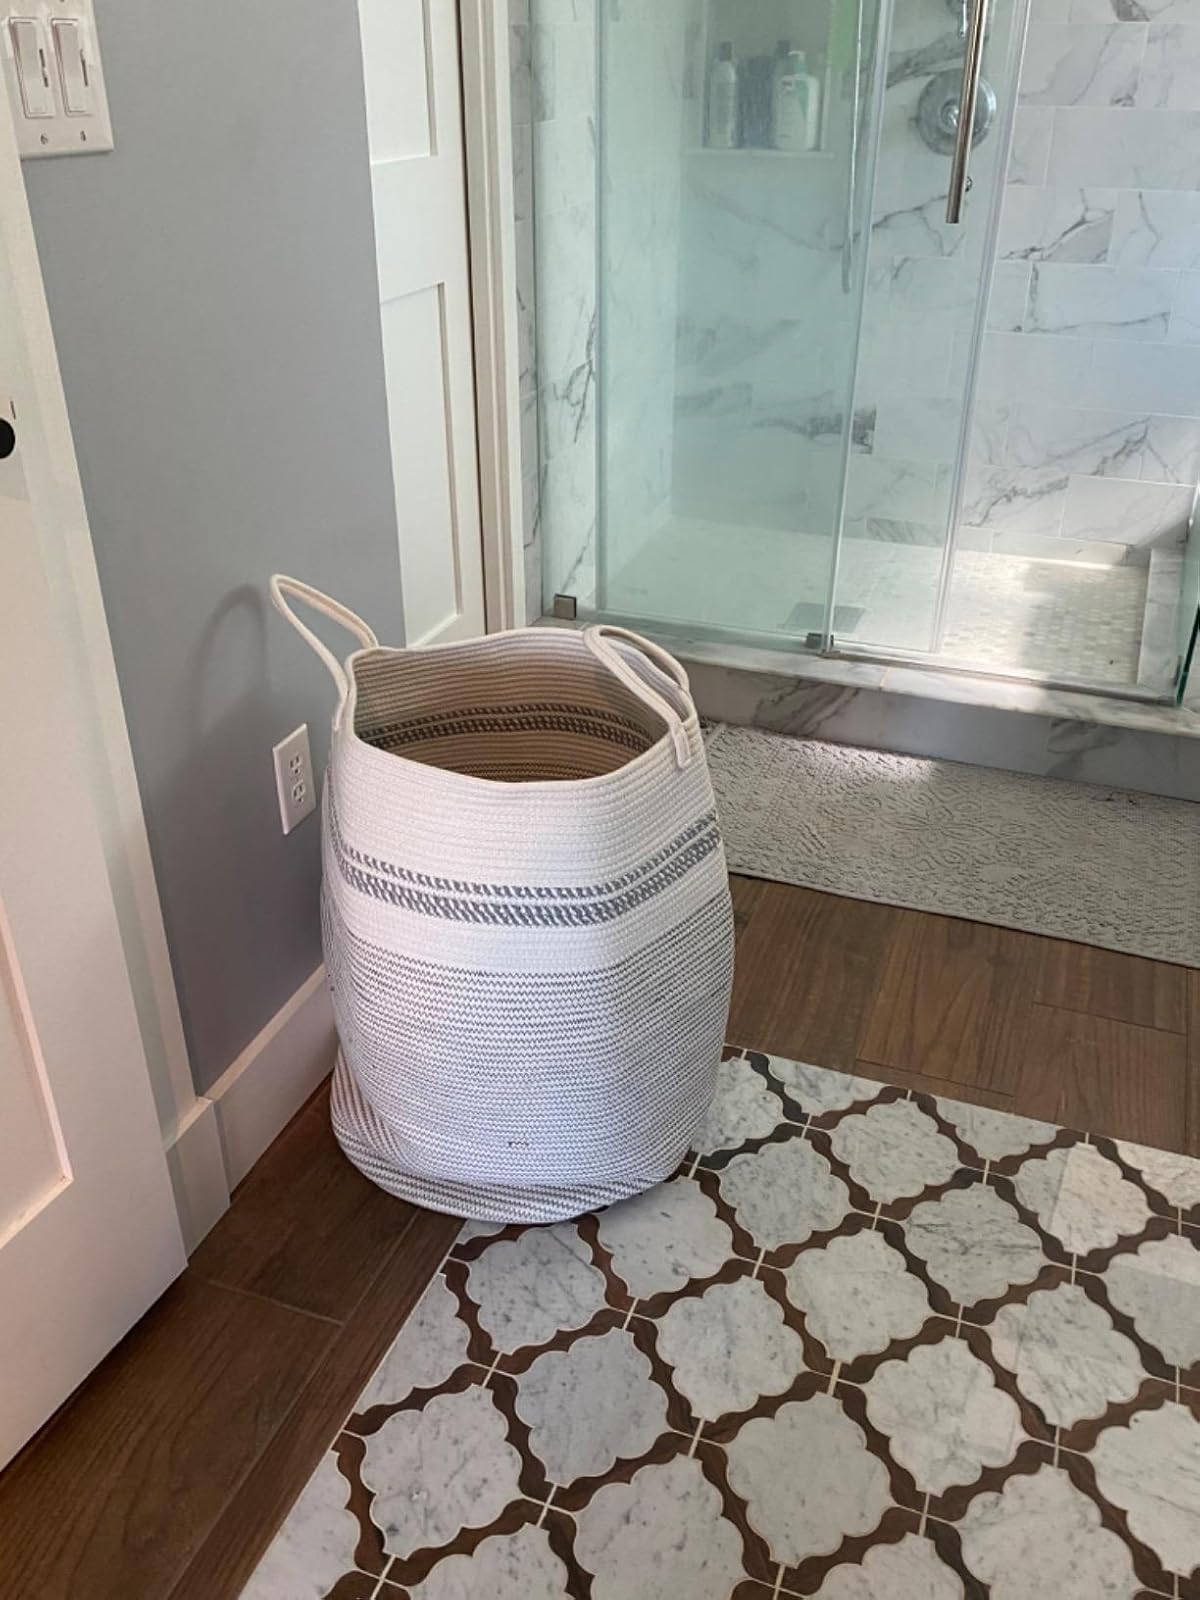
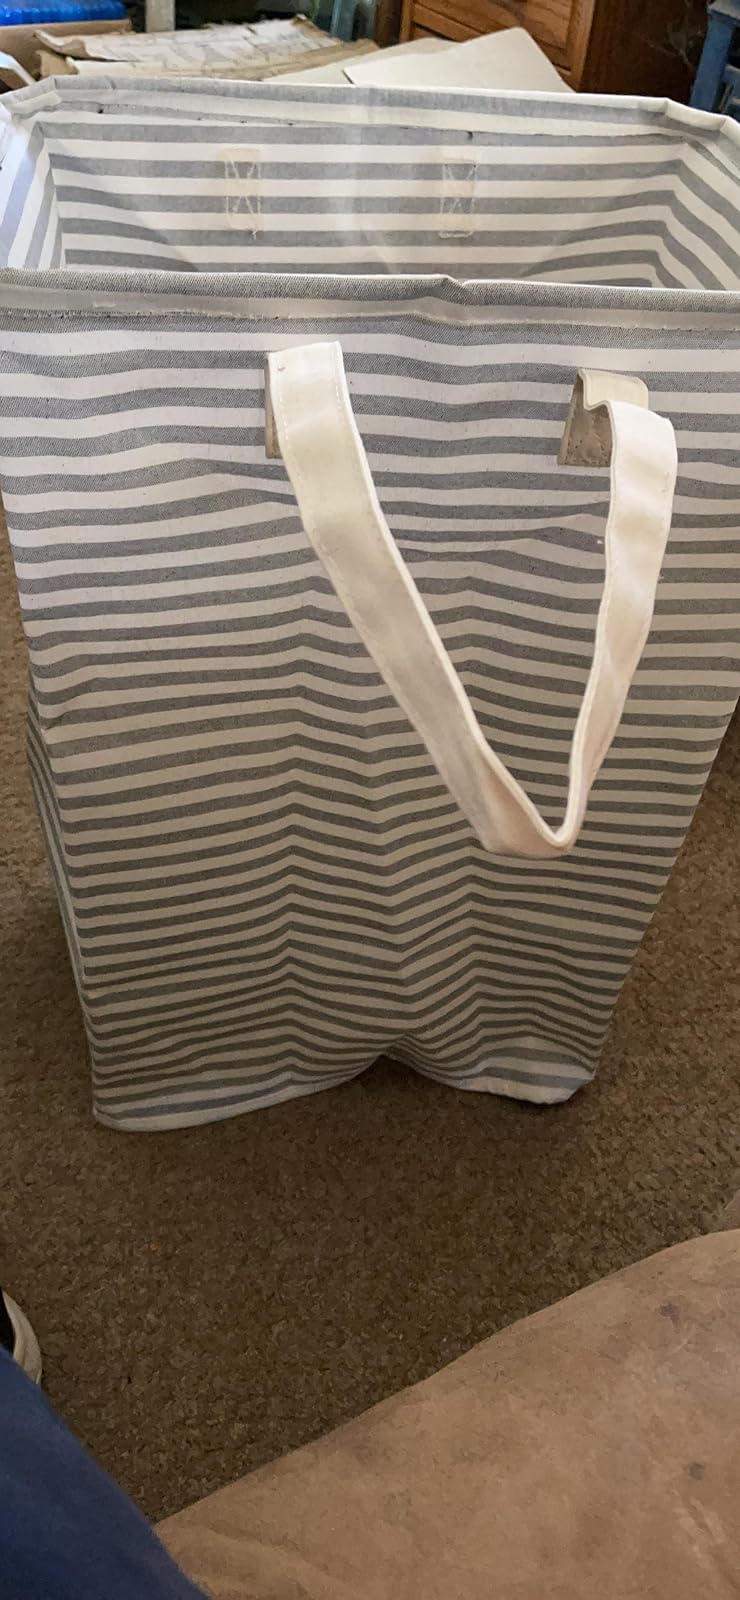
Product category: items_hamper
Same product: no